D. D. Sheehan

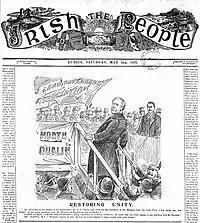
Sheehan MP (r), 1907, commanding the platform at a North County Dublin Land and Labour meeting.

Following the death of Dr C. K. D. Tanner (former Mid-Cork anti-Parnellite Nationalist MP from 1895), a United Irish League selection convention was called for 10 May 1901 in Macroom to decide between three candidates for the up-coming by-election. Standing as ILLA candidate on a solely labour platform, "D. D.", as he was popularly known, defeated the official local Irish Parliamentary Party (IPP) candidate Cornelelius O'Callaghan of Millstreet after a second ballot, amidst turbulent and occasionally violent scenes following an initial attempt by Joseph Devlin (representing the UIL National Directory), to exclude a number of ILLA branches from the convention. Sheehan was carried triumphantly from the venue and when finally returned as MP in the by-election of 17 May, he wrote: